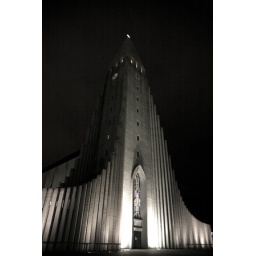
Hallgrimskirkja church in Iceland is a great building but at night it came alive for me.